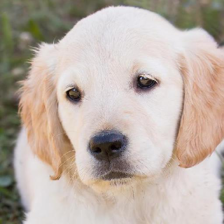
Label: animals